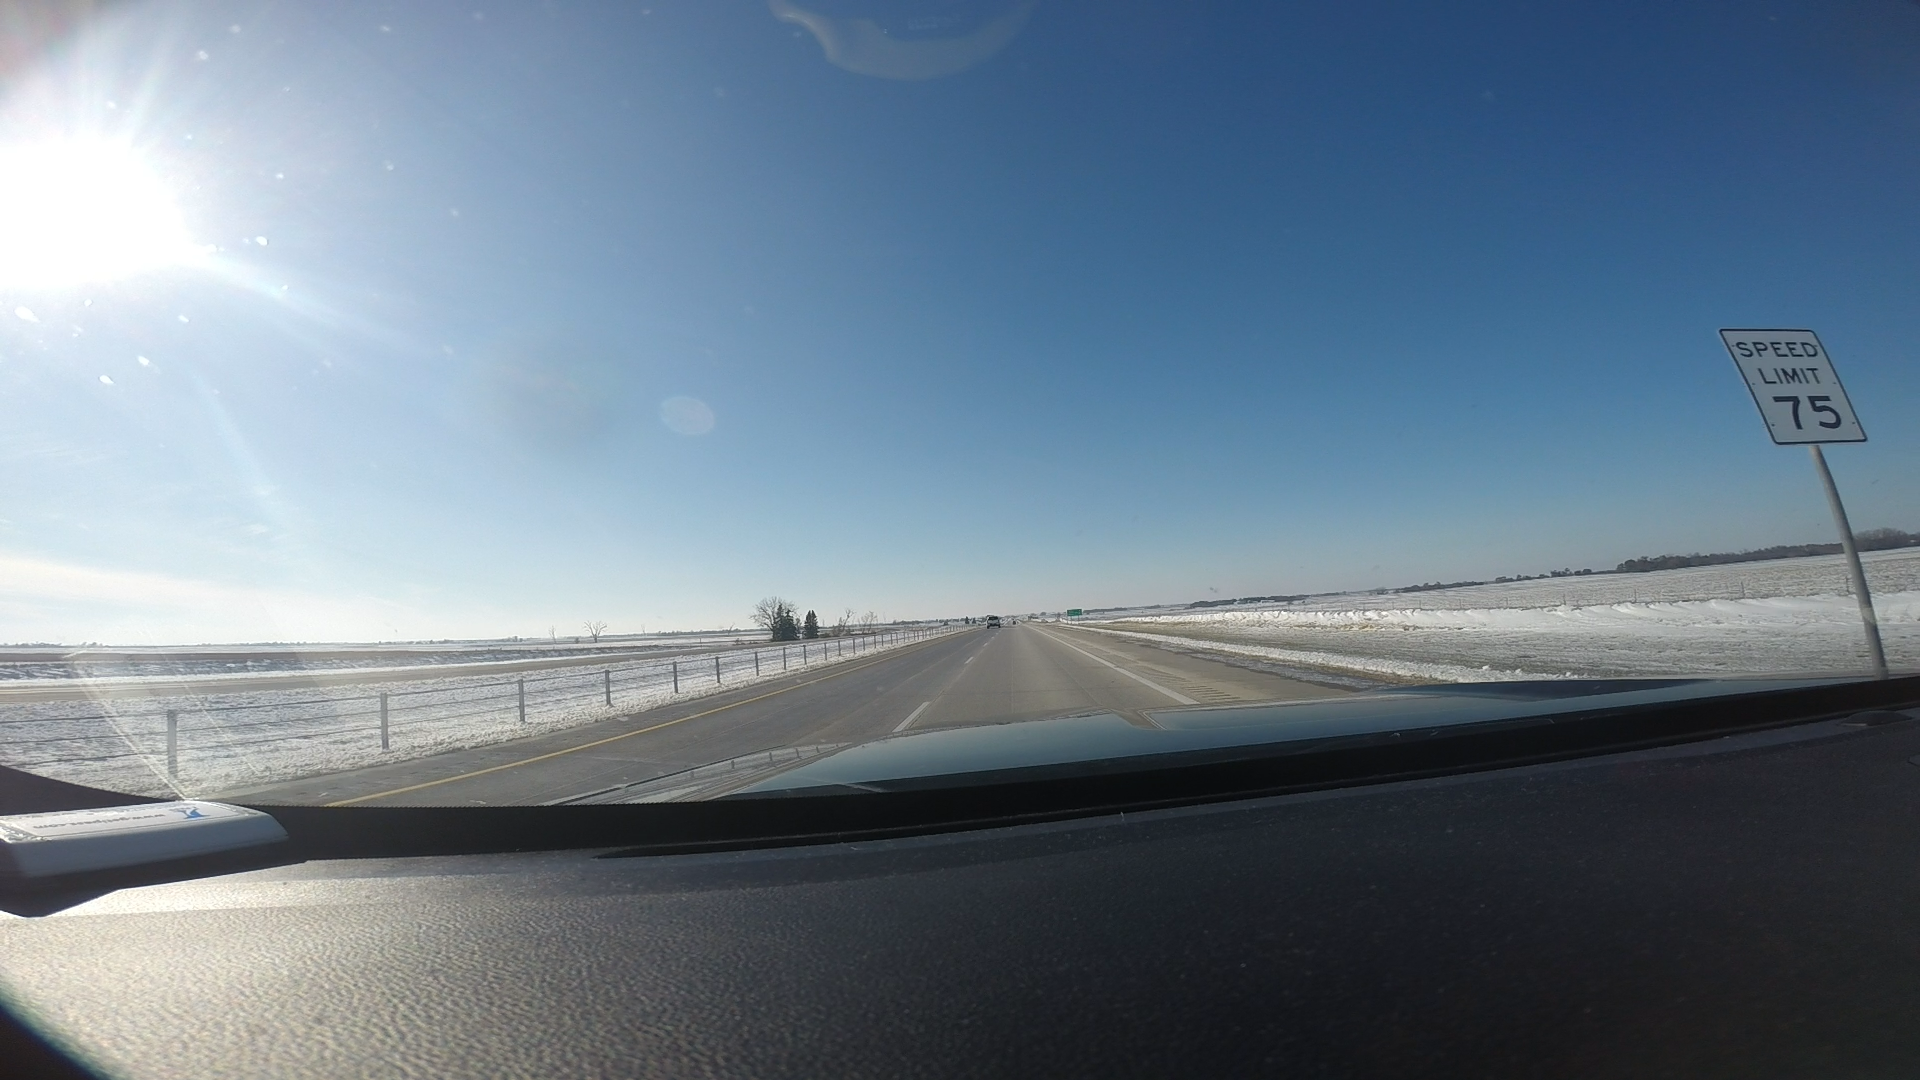
Speed limit sign label: mph75